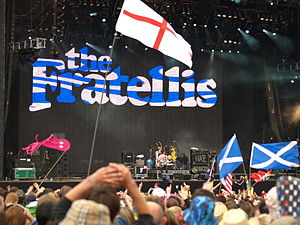
The Fratellis
The Fratellis er et indierockband fra Glasgow i Skotland.